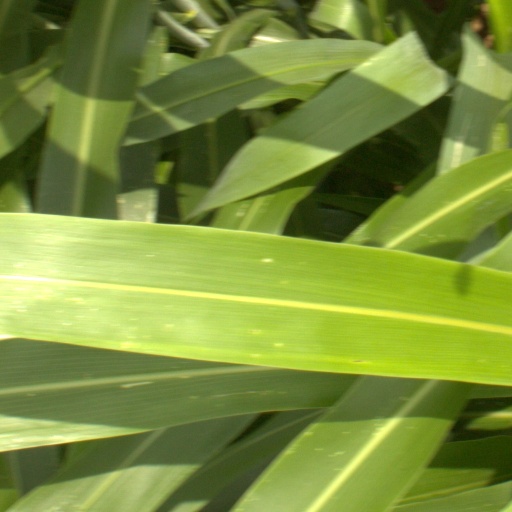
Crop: sorghum